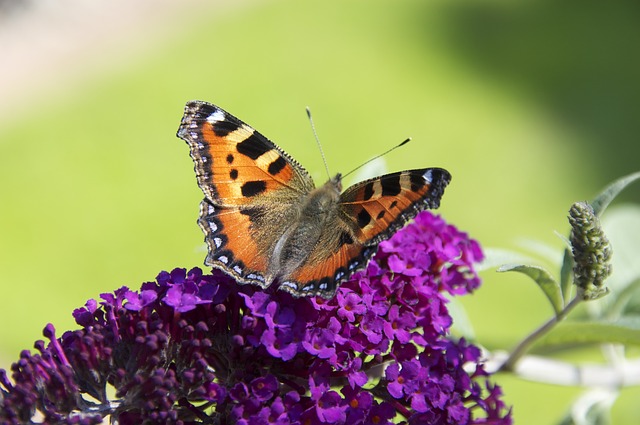
Label: butterfly